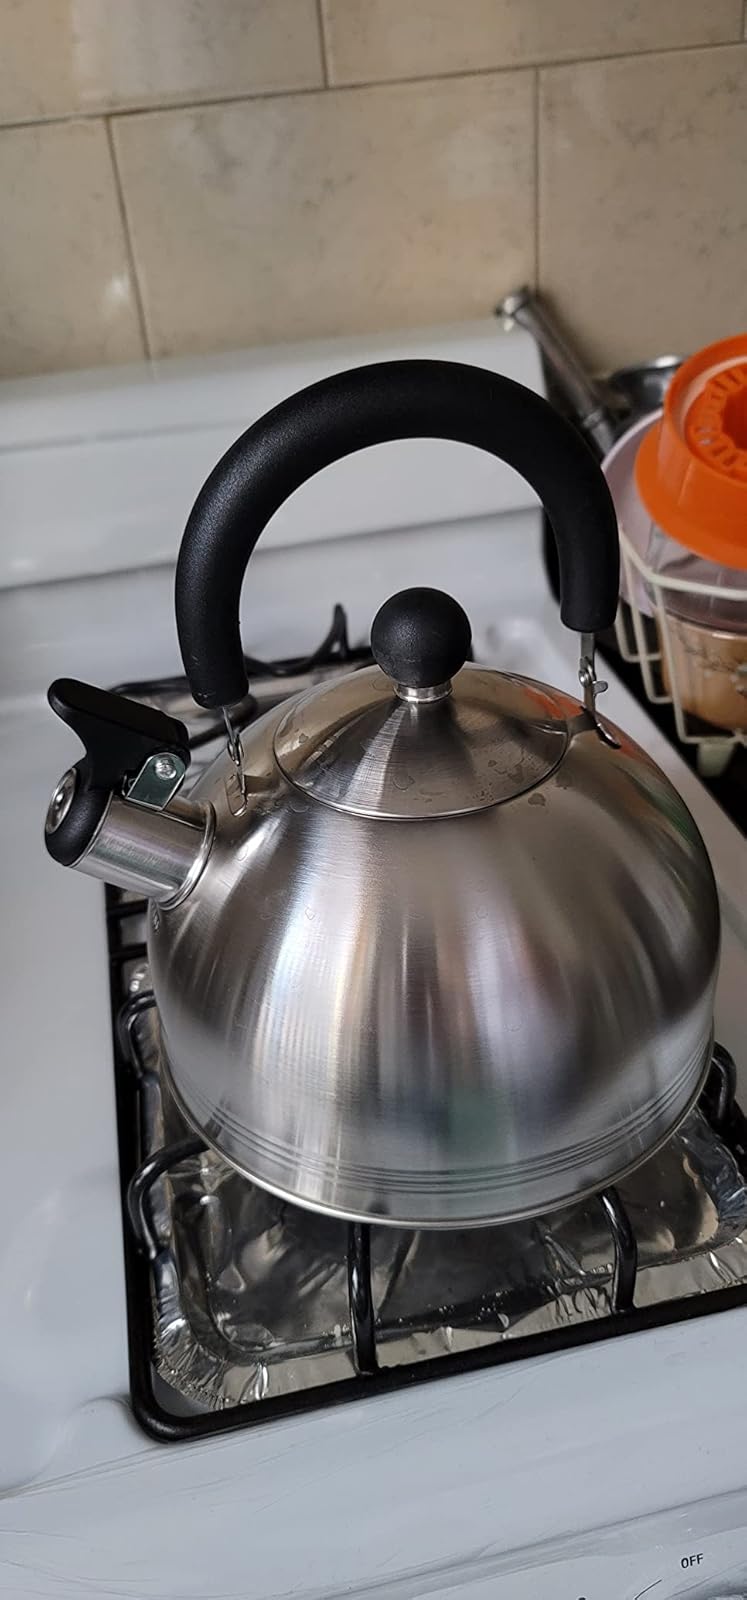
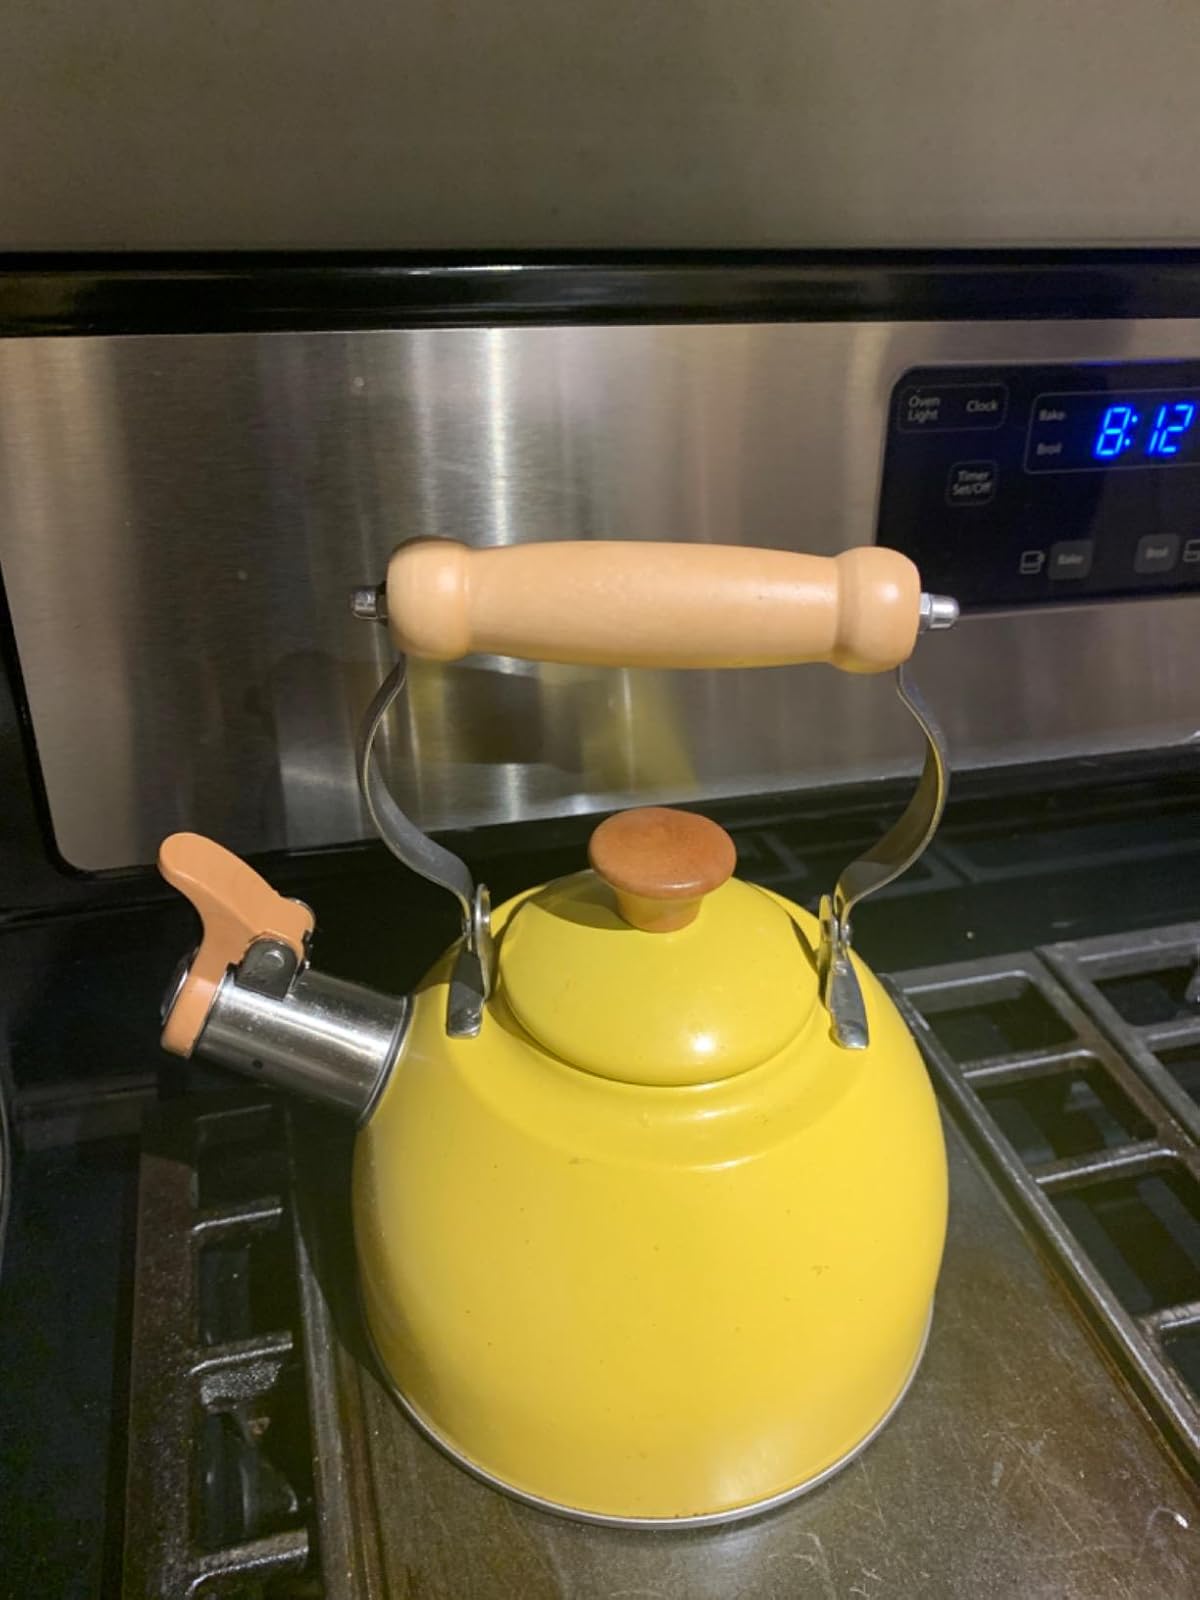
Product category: items_kettle
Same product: no